Barangaroo, New South Wales

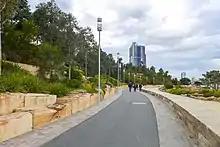
Wulugul Walk

A concept plan was released by the Government in 2007 and a year later announced that it had shortlisted consortia led by Brookfield Multiplex, Lendlease and Mirvac. In 2009, to assist with the economic viability of the project, the Government announced that the amount of commercial office space would increase by one third, allowing an additional from the initial concept plan for the 6 billion development. In late 2009, after a further shortlisting process, the Government announced that it would not proceed with Hill Thalis' winning design, choosing instead a consortium that included lead architect Lord Rogers and developer, Lendlease, who controversially proposed a tall hotel to be constructed into Darling Harbour, as well as parkland and commercial offices. When plans were put on public display during 2010 it was claimed that the development exceeded planning height and footprint limits. Following public outcry at changes to the original Concept Plan, community-based organisations such as the Friends of Barangaroo, Australians for Sustainable Development and the Barangaroo Action Group formed, colloquially referring to the precinct as "the Greedy Mile". In March 2010, the Government and Lendlease entered into provisional contracts for the development of the site, subject to Ministerial approval which was given in May 2010. Concerned about the lack of transparency, in September 2010 Clover Moore, who was both Lord Mayor of the City of Sydney and Member for Sydney in the state parliament, resigned as a director of the Barangaroo Delivery Authority.